Freddie Miller (broadcaster)

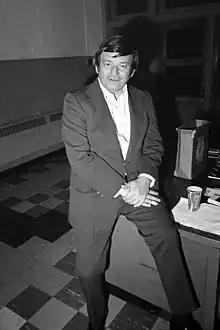
Freddie Miller photographed in the late 1970s prior to a wrestling card in Dalton, Georgia

Freddie G. Miller (February 19, 1929 – November 25, 1992) was a broadcaster and television personality in Atlanta, Georgia, United States. Miller worked for Atlanta television station WXIA-TV (then known by call letters including WLWA-TV and WQXI-TV) from the 1950s to the 1970s. His greatest exposure and notoriety came in the years following, for his role on the announcing team of professional wrestling programs broadcast on another Atlanta station, WTBS.